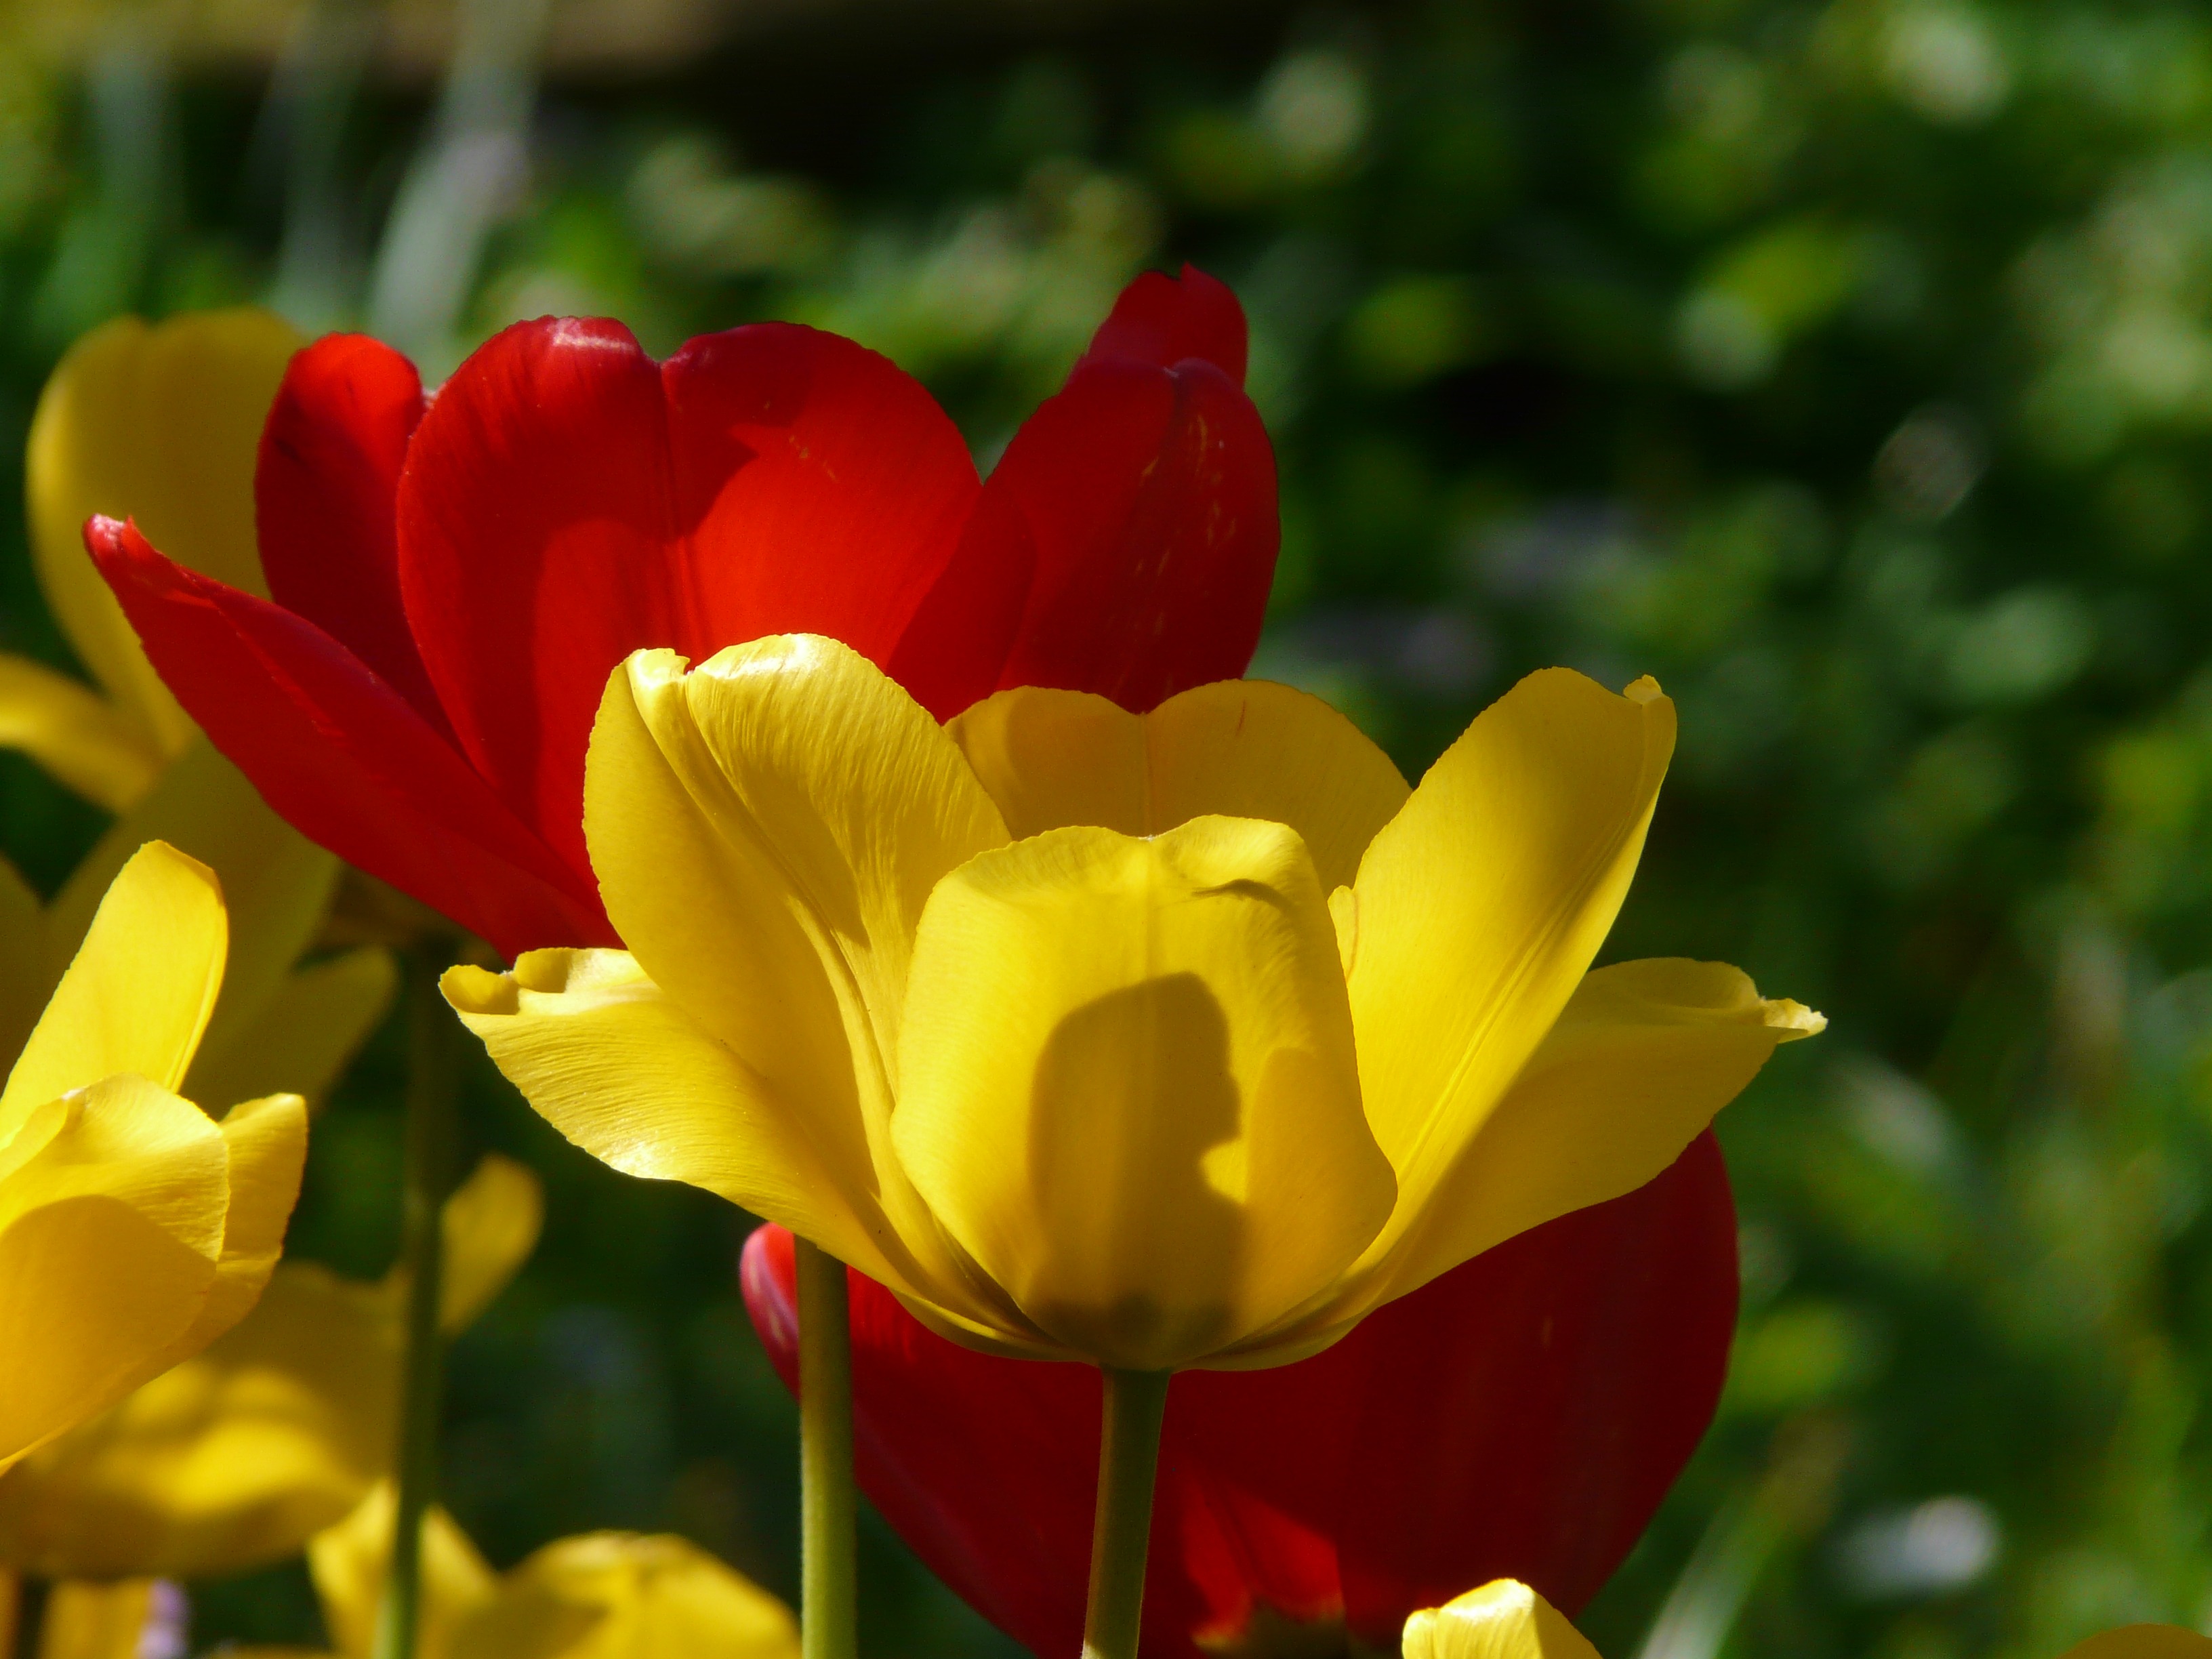
landscape, nature, outdoor, blossom, plant, sunlight, flower, petal, bloom, floral, idyllic, tulip, spring, red, colourful, color, park, fresh, colorful, yellow, garden, flora, flowers, happiness, beautiful, day, tulips, floristry, tulipa, back light, macro photography, ornamental plant, blossomed, sunny day, tulpenbluete, flowering plant, lily family, plant stem, land plant, glu ck, garden cups